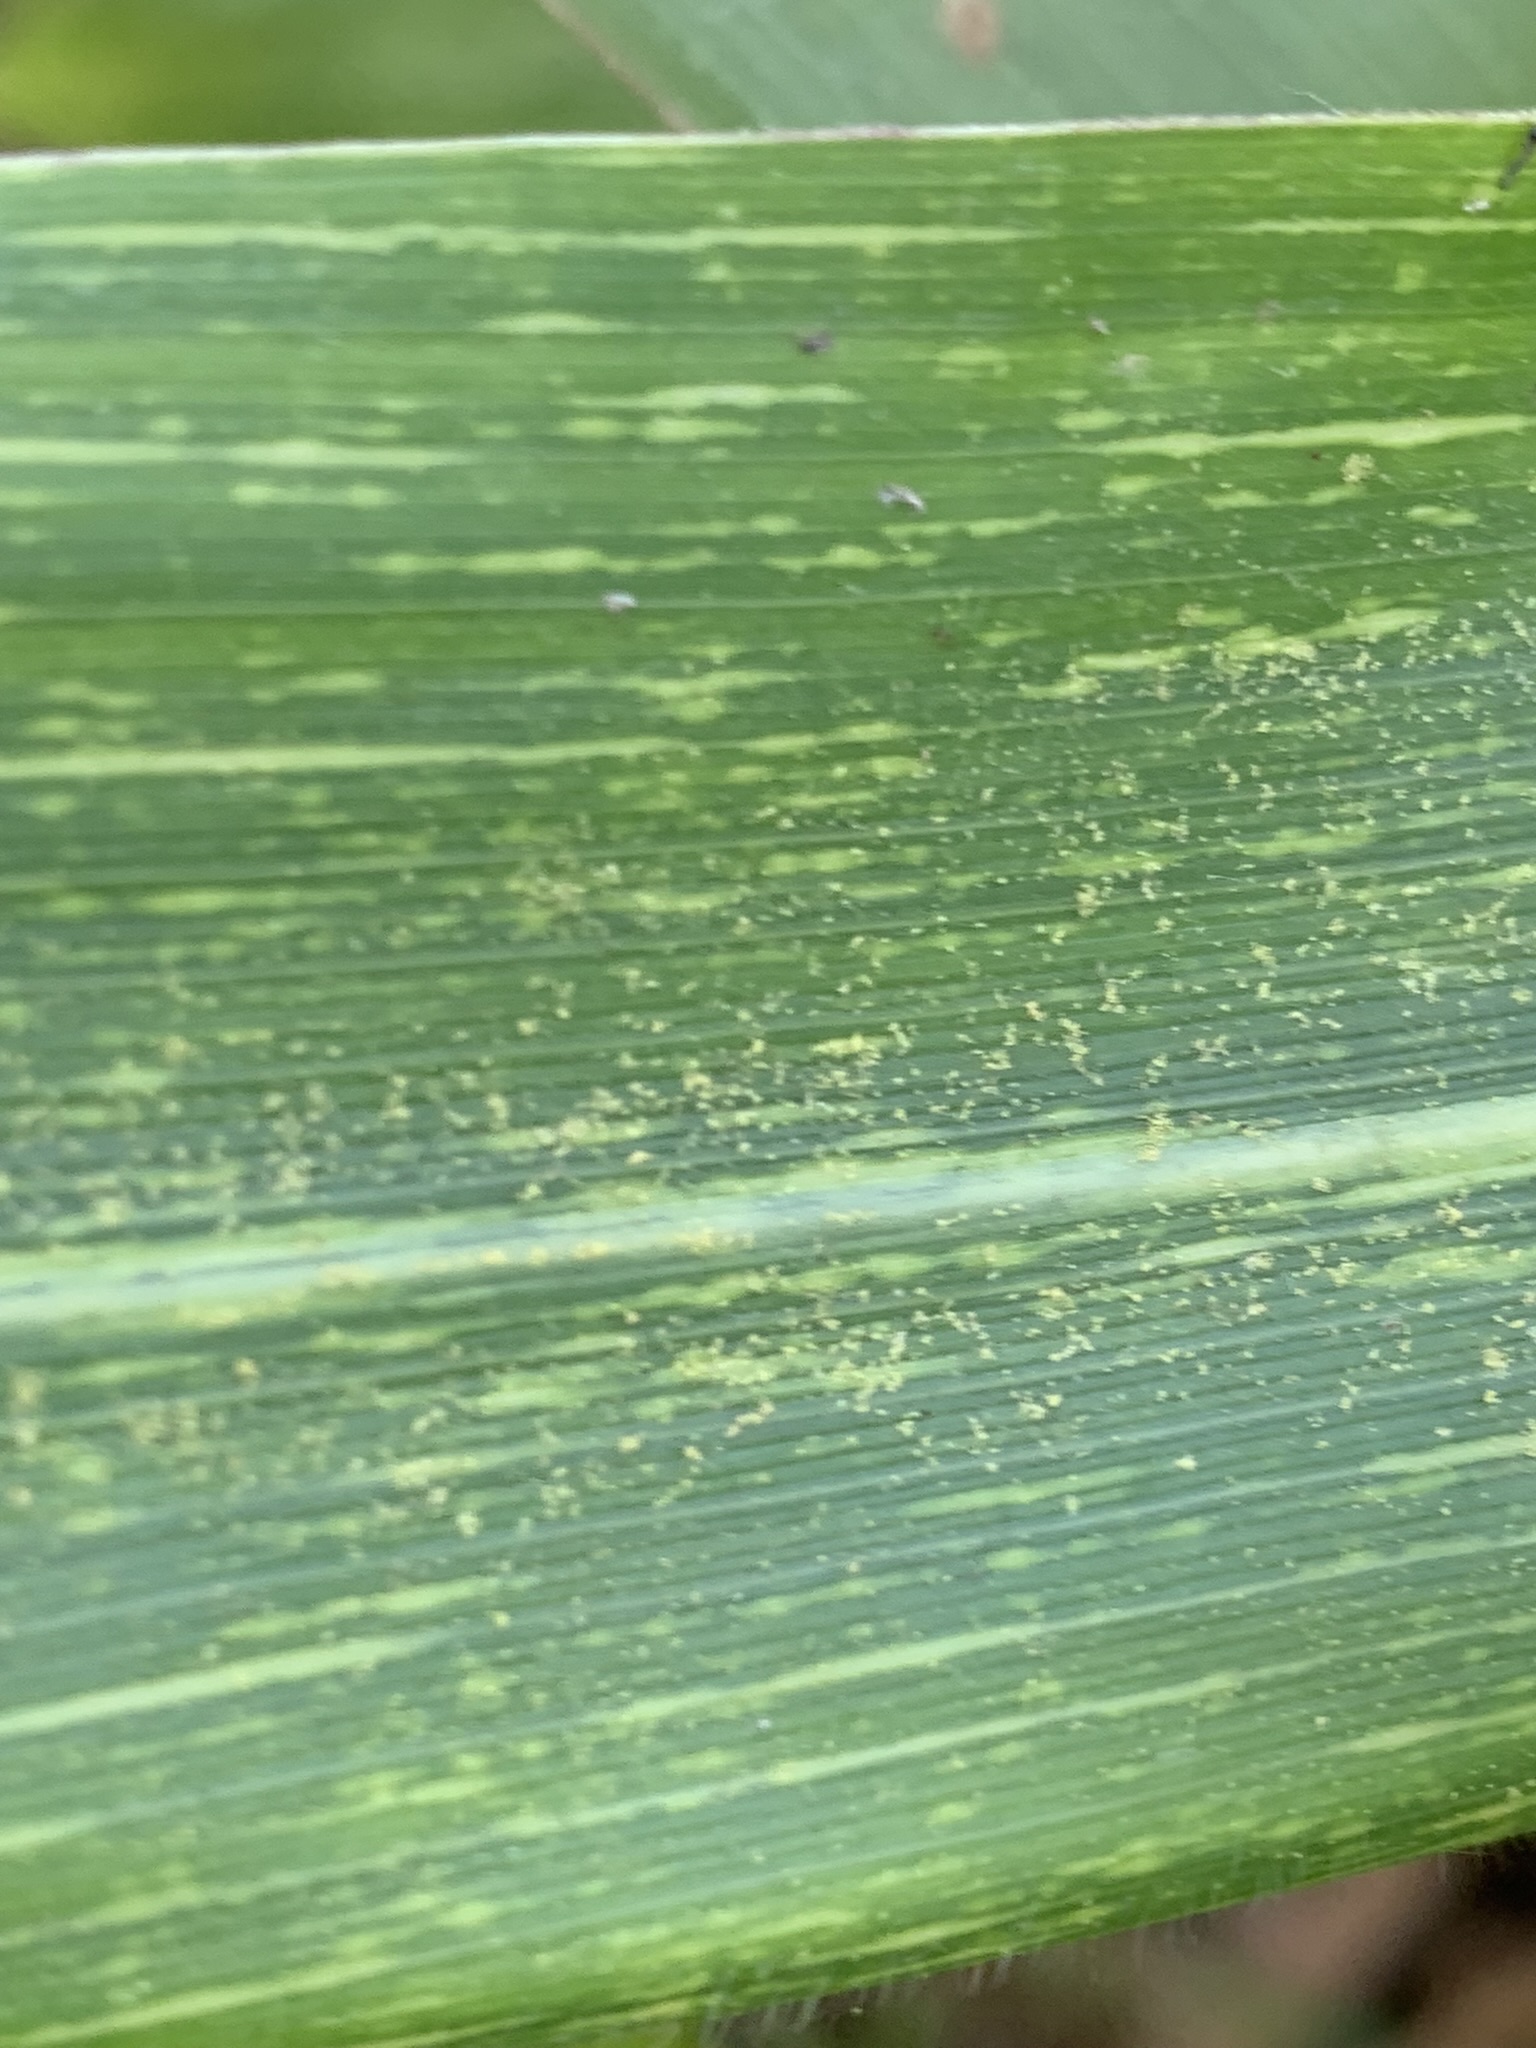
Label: MSV